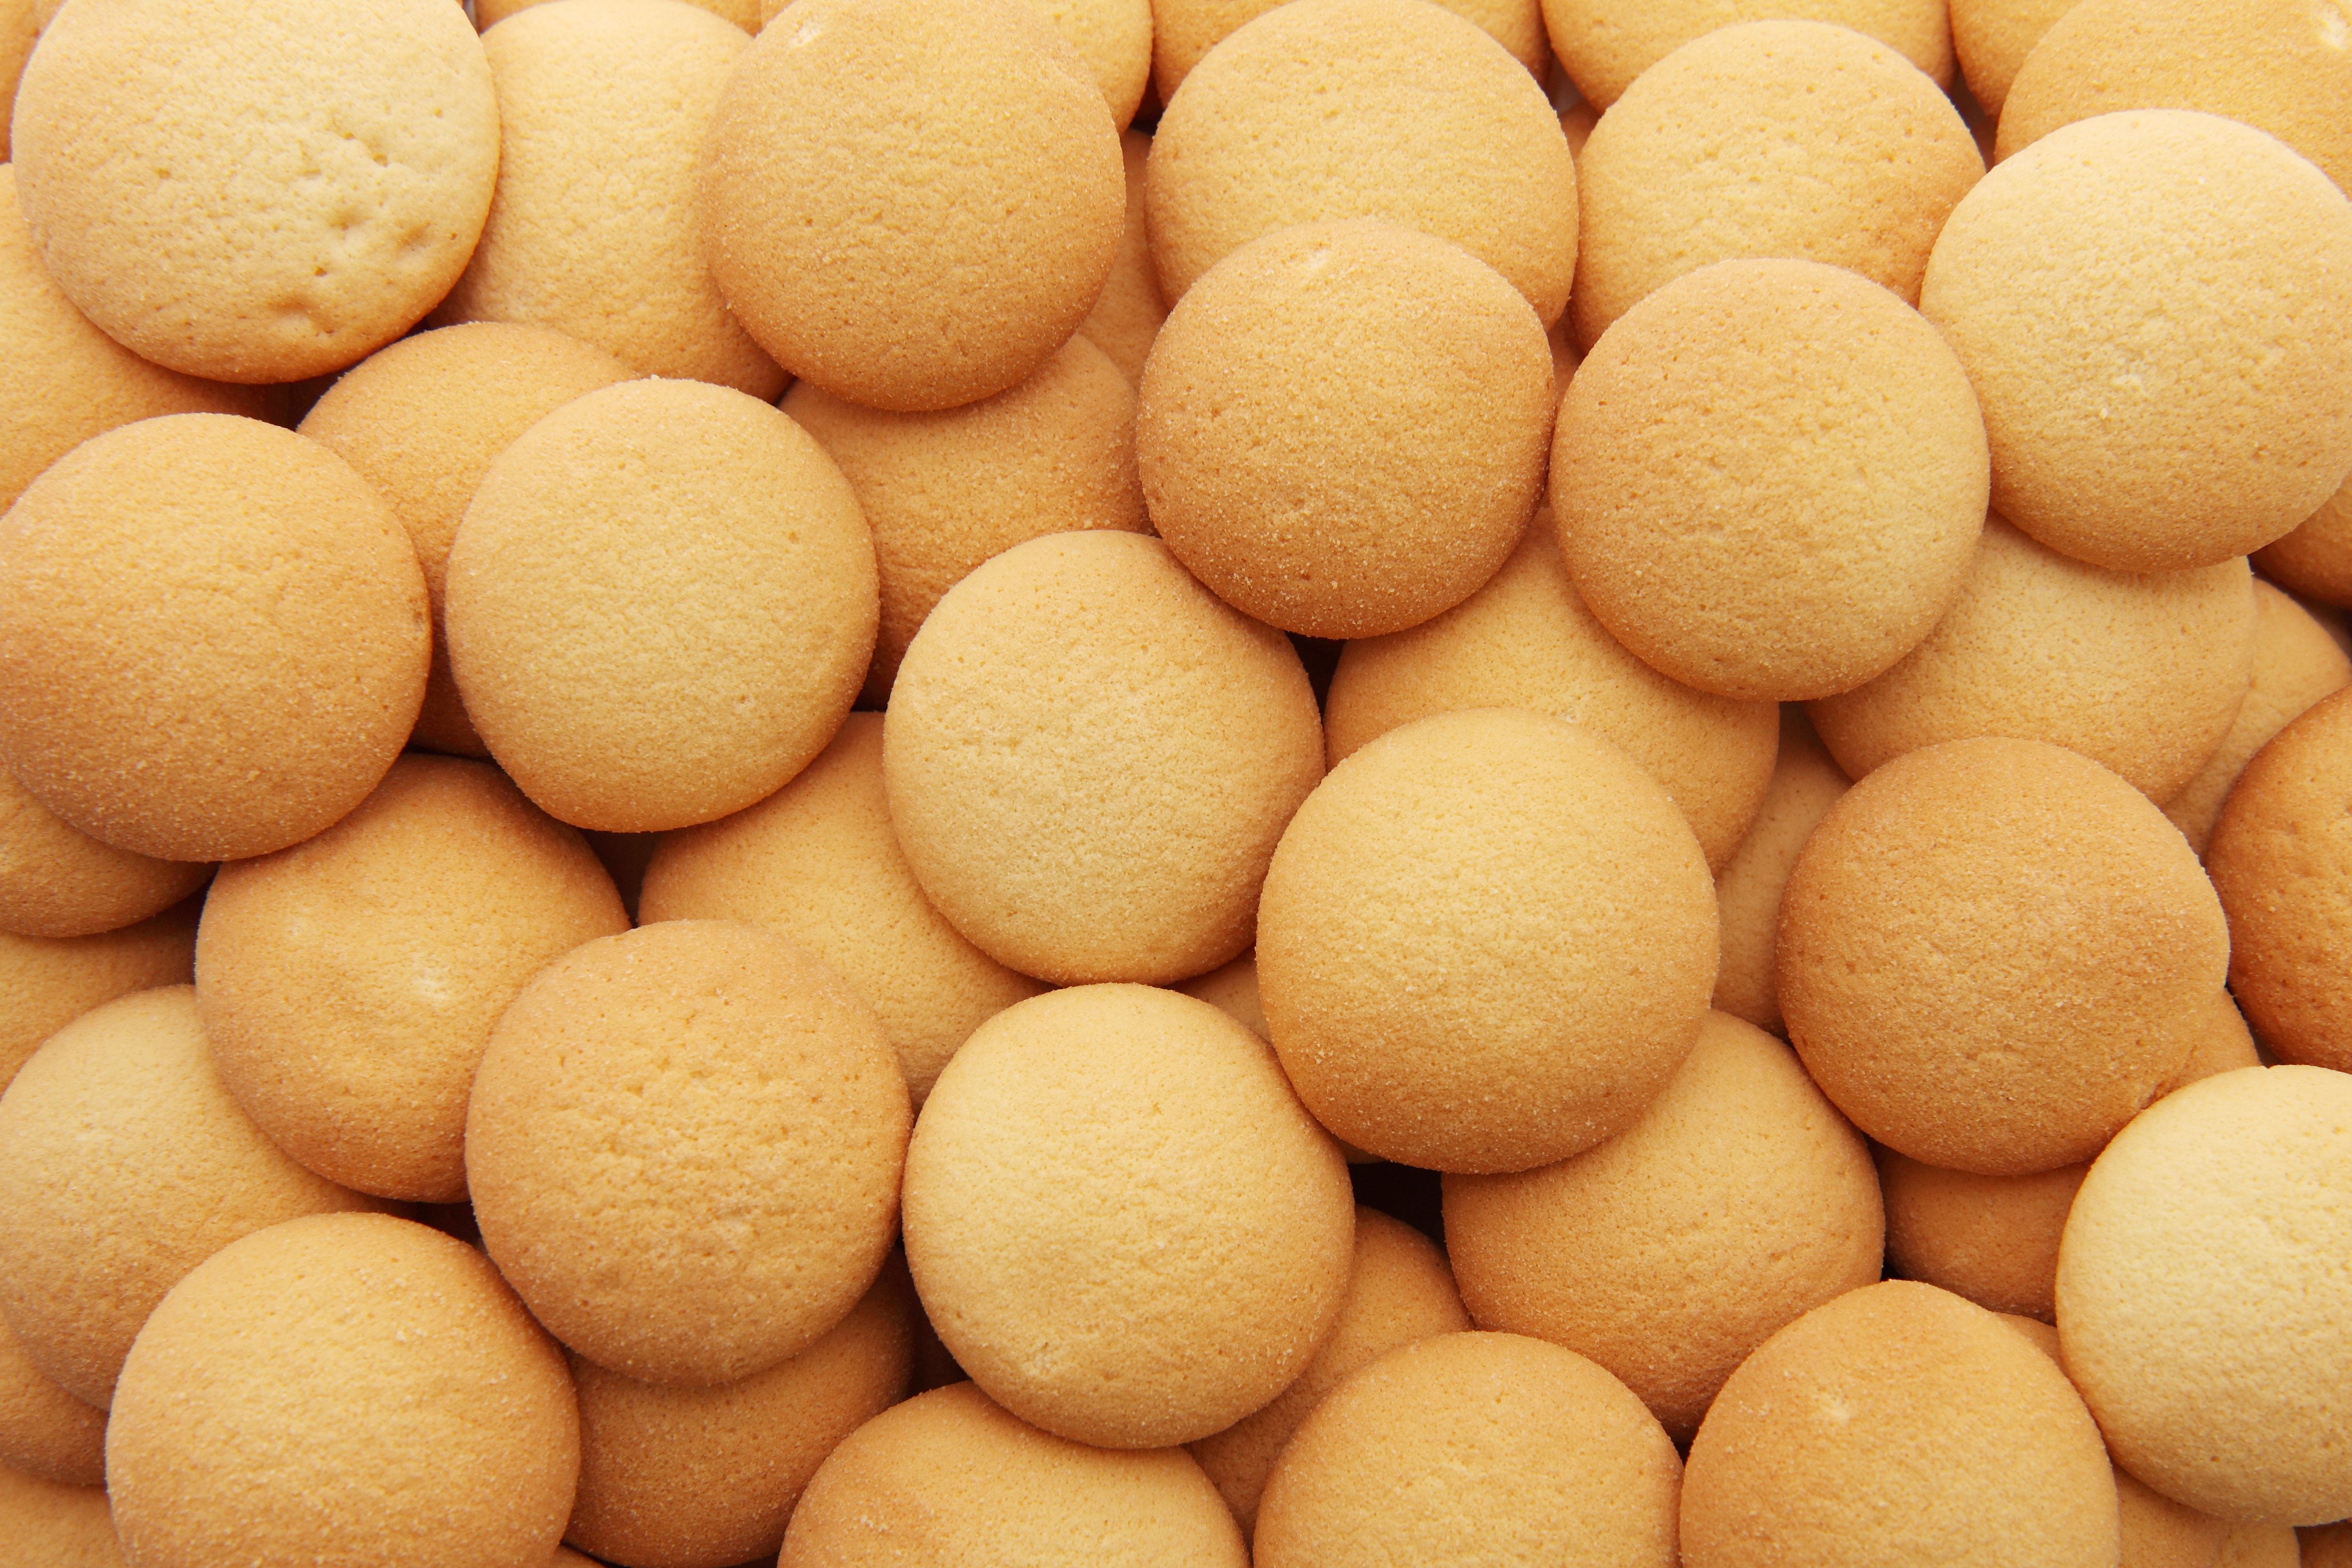
plant, sweet, cute, pattern, food, produce, small, yellow, biscuit, snack, cookie, dessert, delicious, cake, pastry, bake, fun, cookies, background, sugar, treat, yummy, taste, biscuits, flowering plant, land plant